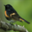
Label: bird